Instant replay in Major League Baseball

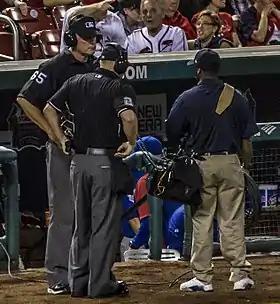
Umpires in St. Louis await the ruling.

Major League Baseball (MLB) uses instant replay review to allow league officials to review certain types of plays in order to determine the accuracy of the initial call of the umpires on the field. Reviews may be initiated either by a team's manager with limitations or by the umpires themselves. All instant replay reviews are examined by umpires at the Replay Command Center in New York City, who have the final decision as to whether to uphold or overturn the initial call.